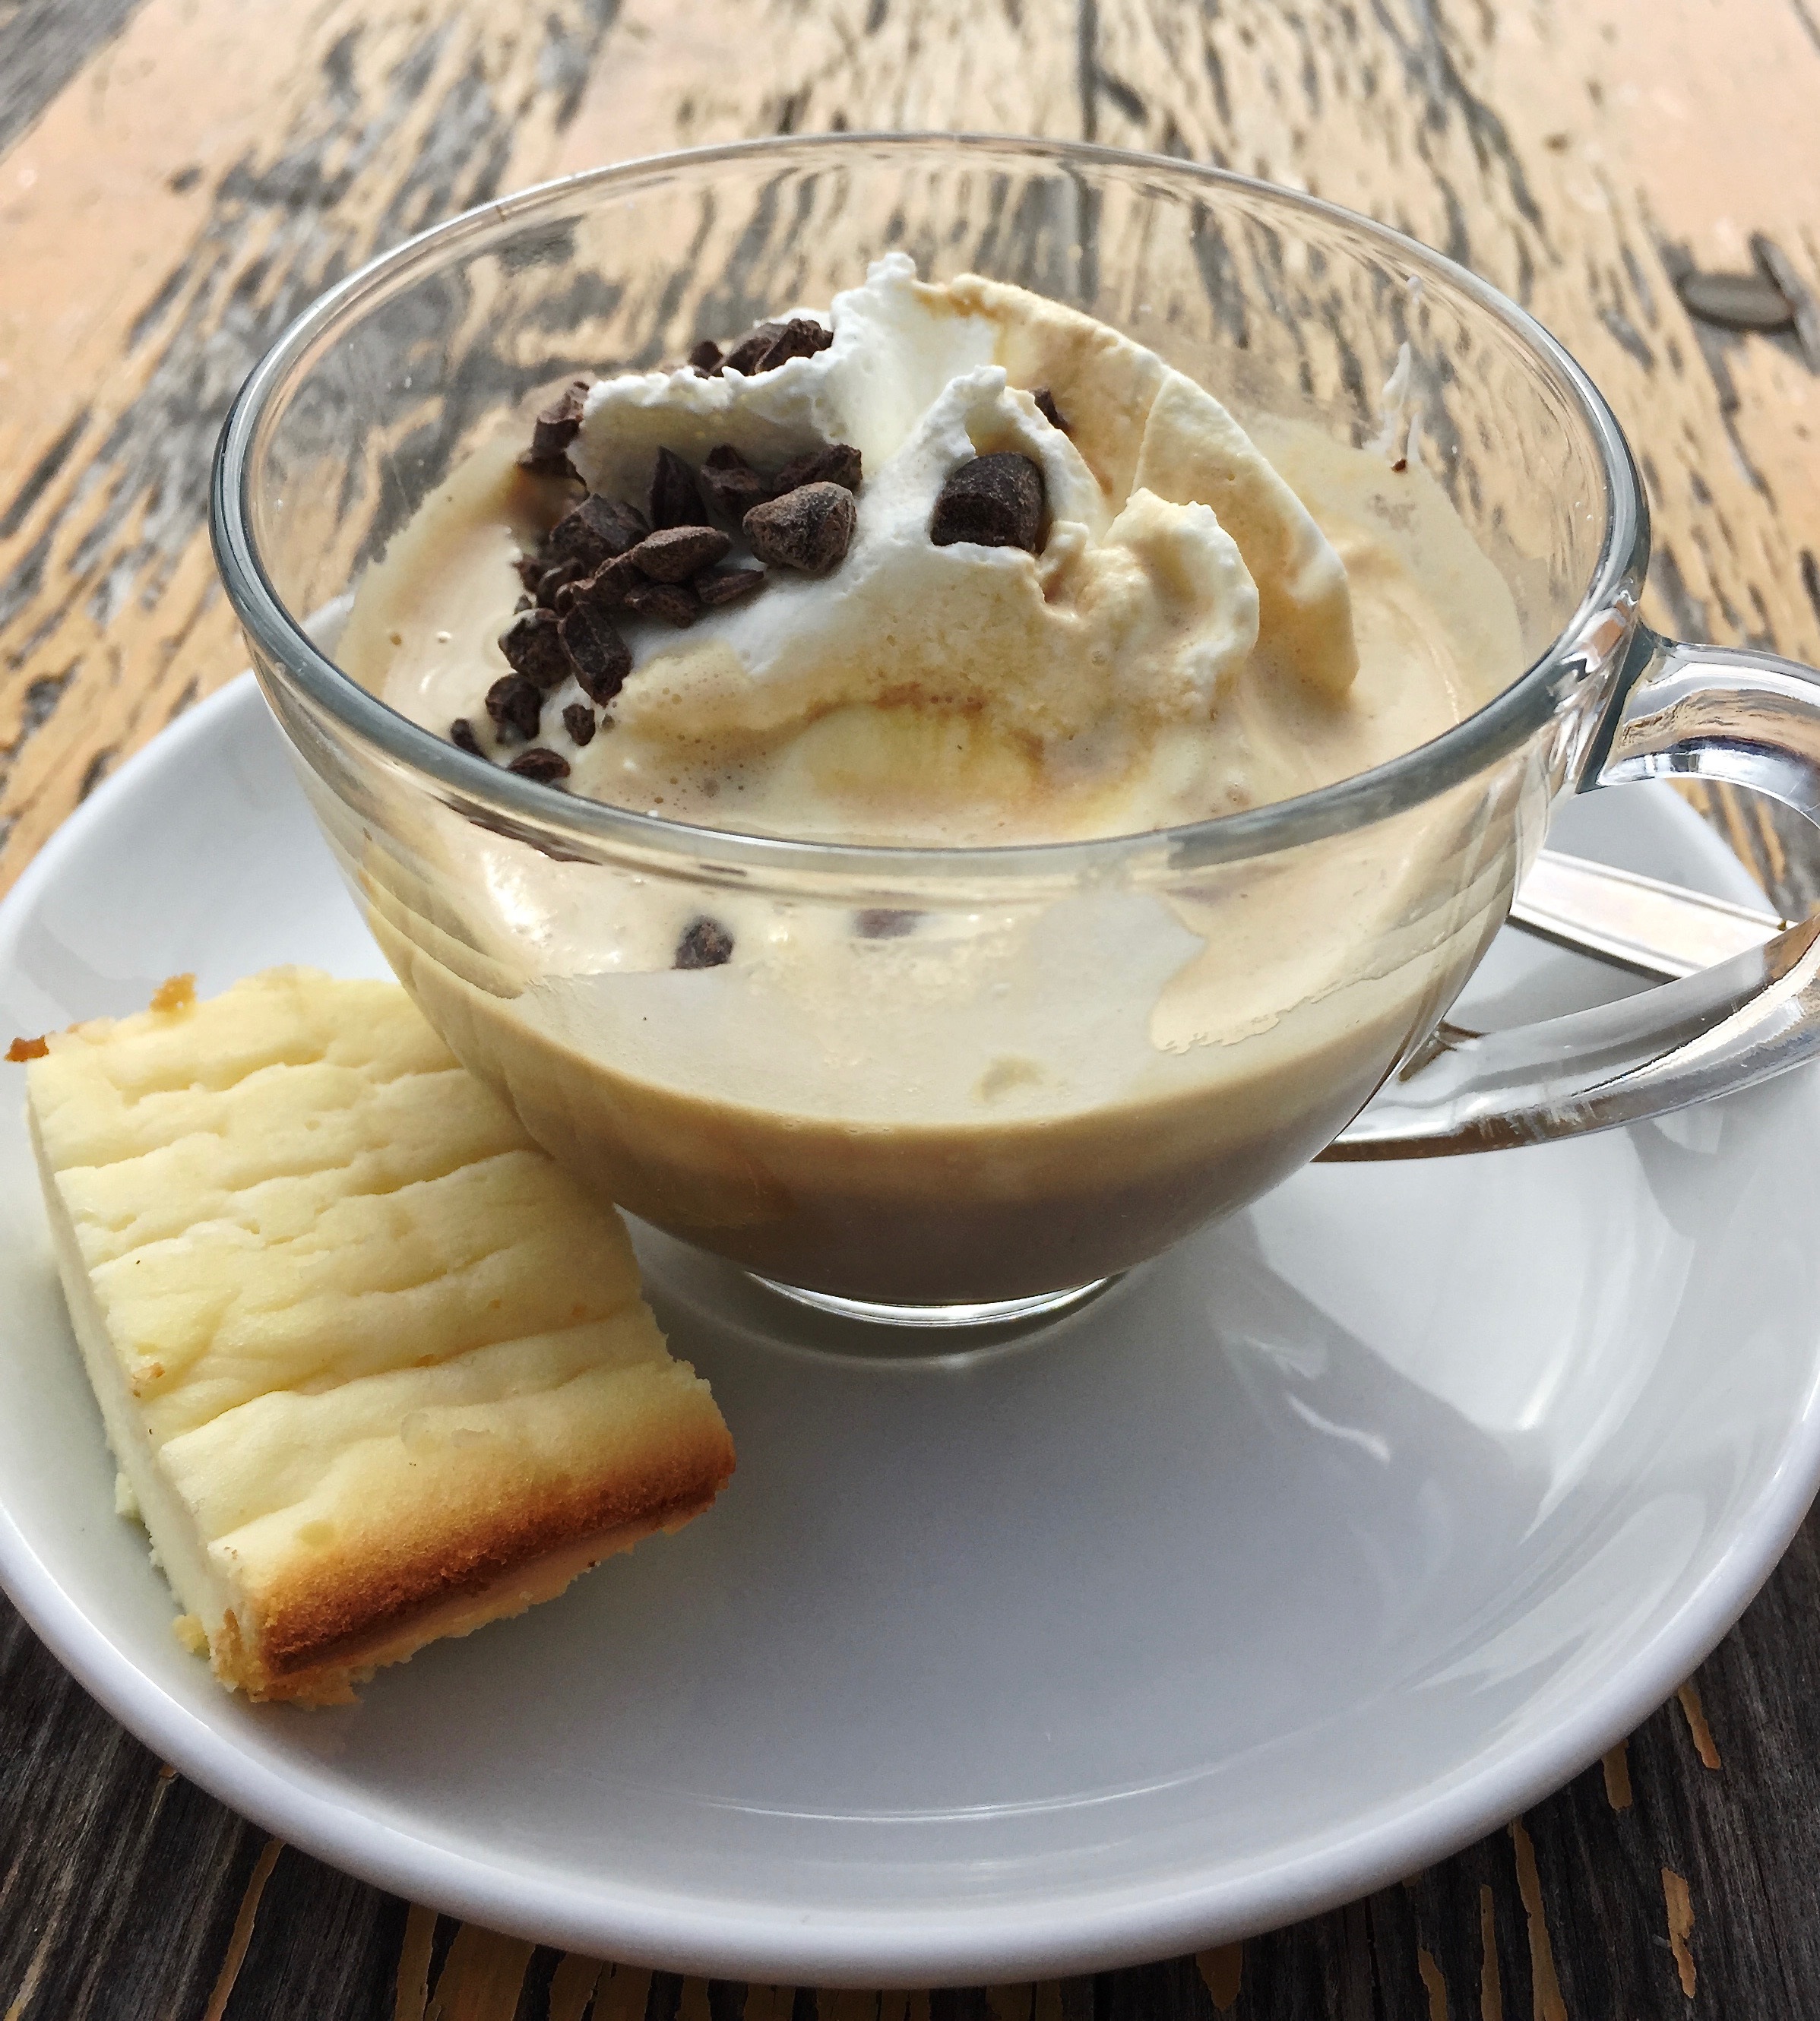
cafe, coffee, cup, ice, dish, meal, food, produce, drink, breakfast, espresso, ice cream, dessert, dairy product, coconut, enjoy, eiscafe, flavor, vanilla ice cream, sour cream